Kinney Farmstead (Tay-e-he-Dah)

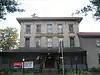
The Kinney Farmstead, now a restaurant known as the Lake House Inn, in Edgerton, Wisconsin.

The Kinney Farmstead or Tay-e-he-Dah, also called The Lake House Inn is a historic Italianate and Greek Revival building located in the village of Newville near the city of Edgerton in Rock County, Wisconsin, United States, near the shore of Lake Koshkonong.